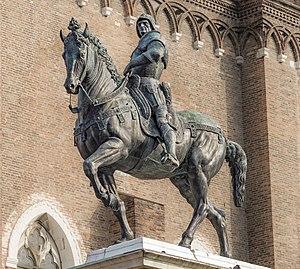
L’histoire économique de la république de Venise de la perra lagune entourant la ville remonte à la période étrusque. Située au fin fond de la mer Adriatique, la ville profite au Moyen Âge de sa situation à proximité des marchés d'Europe centrale, et de son appartenance à l'empire byzantin. Par une autonomie croissante, elle acquiert des privilèges commerciaux tant à Byzance que dans le Saint-Empire romain germanique. Avec la quatrième croisade, le doge devient formellement seigneur de trois huitièmes de l'empire byzantin, et un empire colonial voit le jour. Il forme l'épine dorsale logistique des convois maritimes et du commerce libre, ainsi que de l'approvisionnement de Venise avec la nourriture de base.
La Statue du Colleone est une statue équestre en bronze représentant le condottiere Bartolomeo Colleoni. Elle se dresse sur le campo dei Santi Giovanni e Paolo à Venise, face à la basilique de San Zanipolo. Elle est l’œuvre du sculpteur florentin Andrea Del Verrochio qui y travailla de 1483 à 1488, et d'Alessandro Leopardi, qui l'a fondue après son décès.
Bartolomeo Colleoni, supposé né à Solza, près de Bergame, entre 1395 et 1400 et mort au château de Malpaga le 2 novembre 1475, est un condottiere italien du XVᵉ siècle.
Alessandro Leopardi né à Venise vers 1465 et mort dans cette même ville en 1522 ou 1523 est un sculpteur, fondeur de bronze et architecte vénitien.